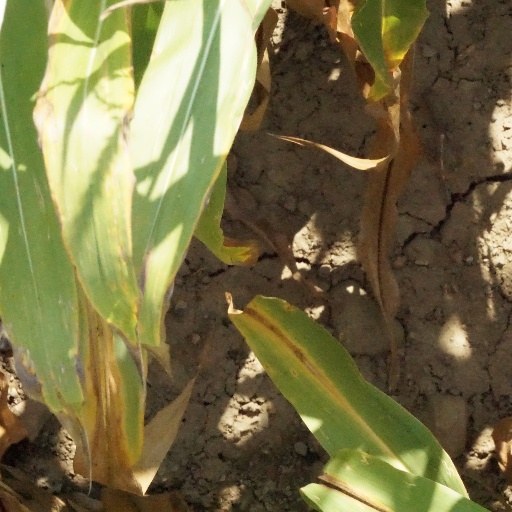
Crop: maize; corn